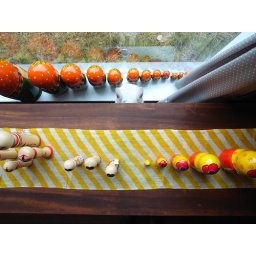
white cat in the shop